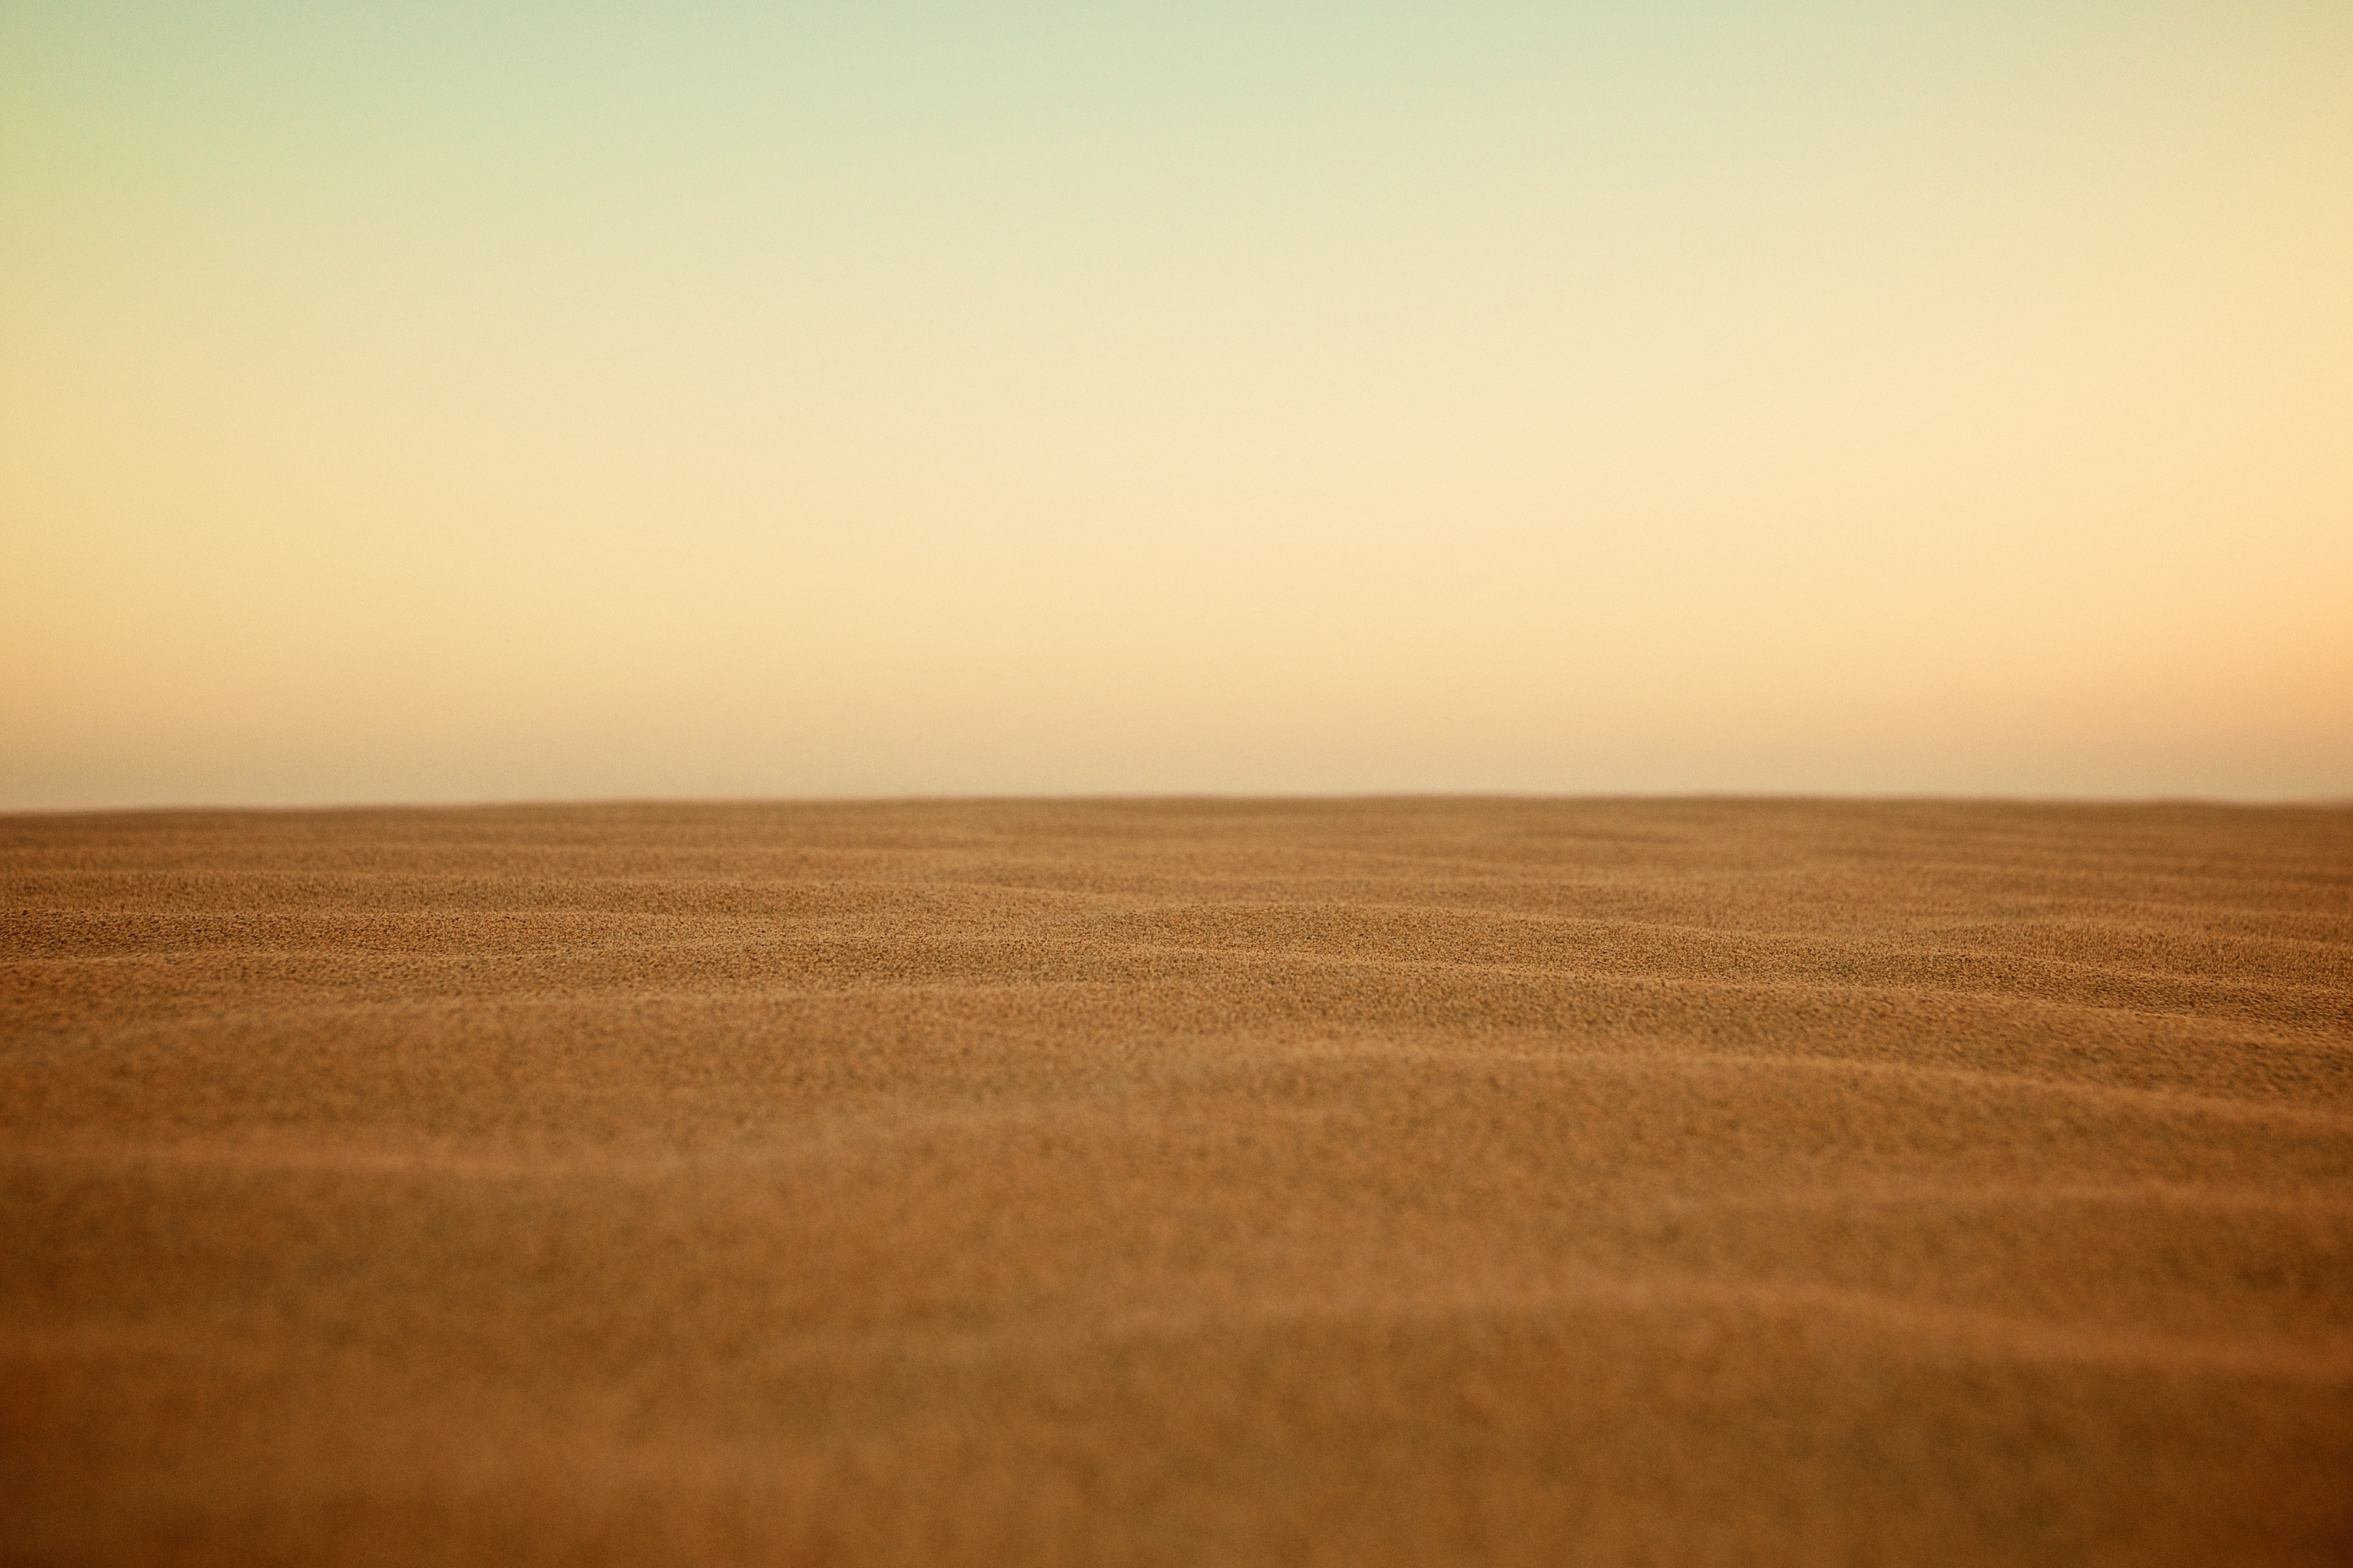
landscape, nature, outdoor, sand, horizon, wilderness, sky, sunrise, field, prairie, morning, hill, desert, dune, dawn, land, wild, environment, tranquil, scenic, natural, scenery, yellow, plain, grassland, plateau, habitat, ecosystem, sahara, steppe, landform, erg, natural environment, geographical feature, atmospheric phenomenon, aeolian landform, grass family